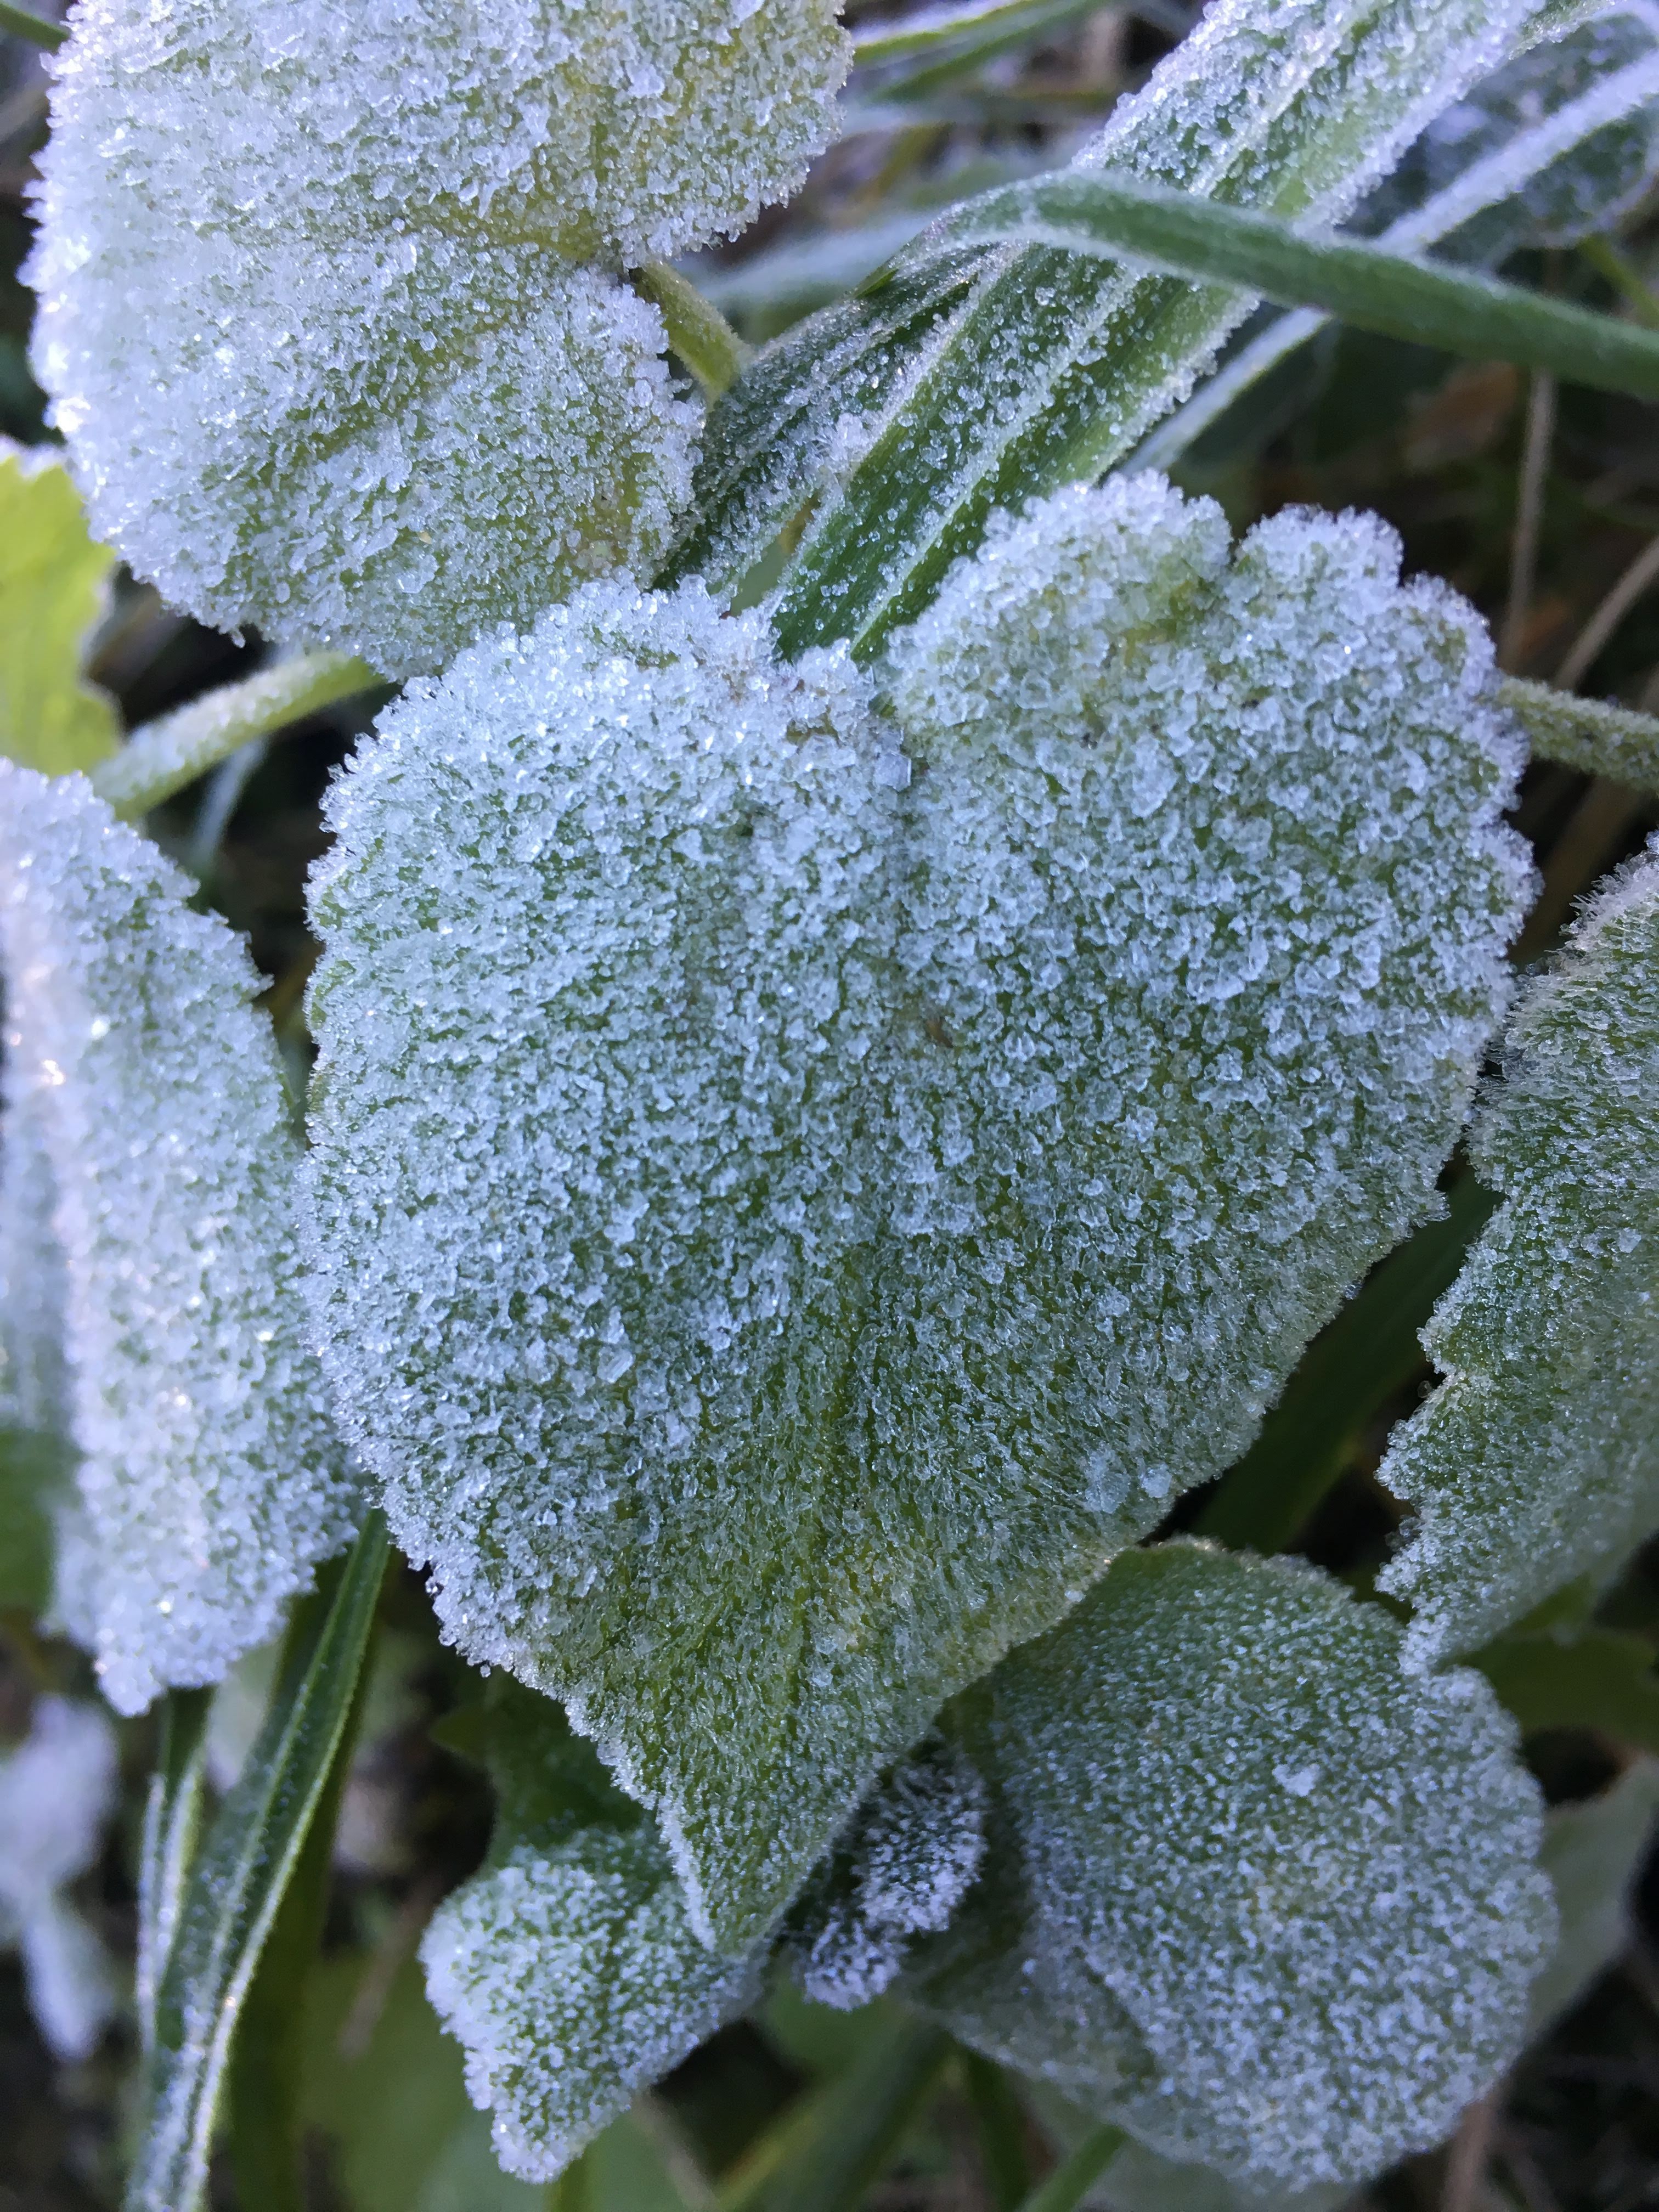
ice, winter, grass, green, leaf, white, heart, cold, frozen, snow, close up, foliage, frost, flora, freezing, plant, subshrub